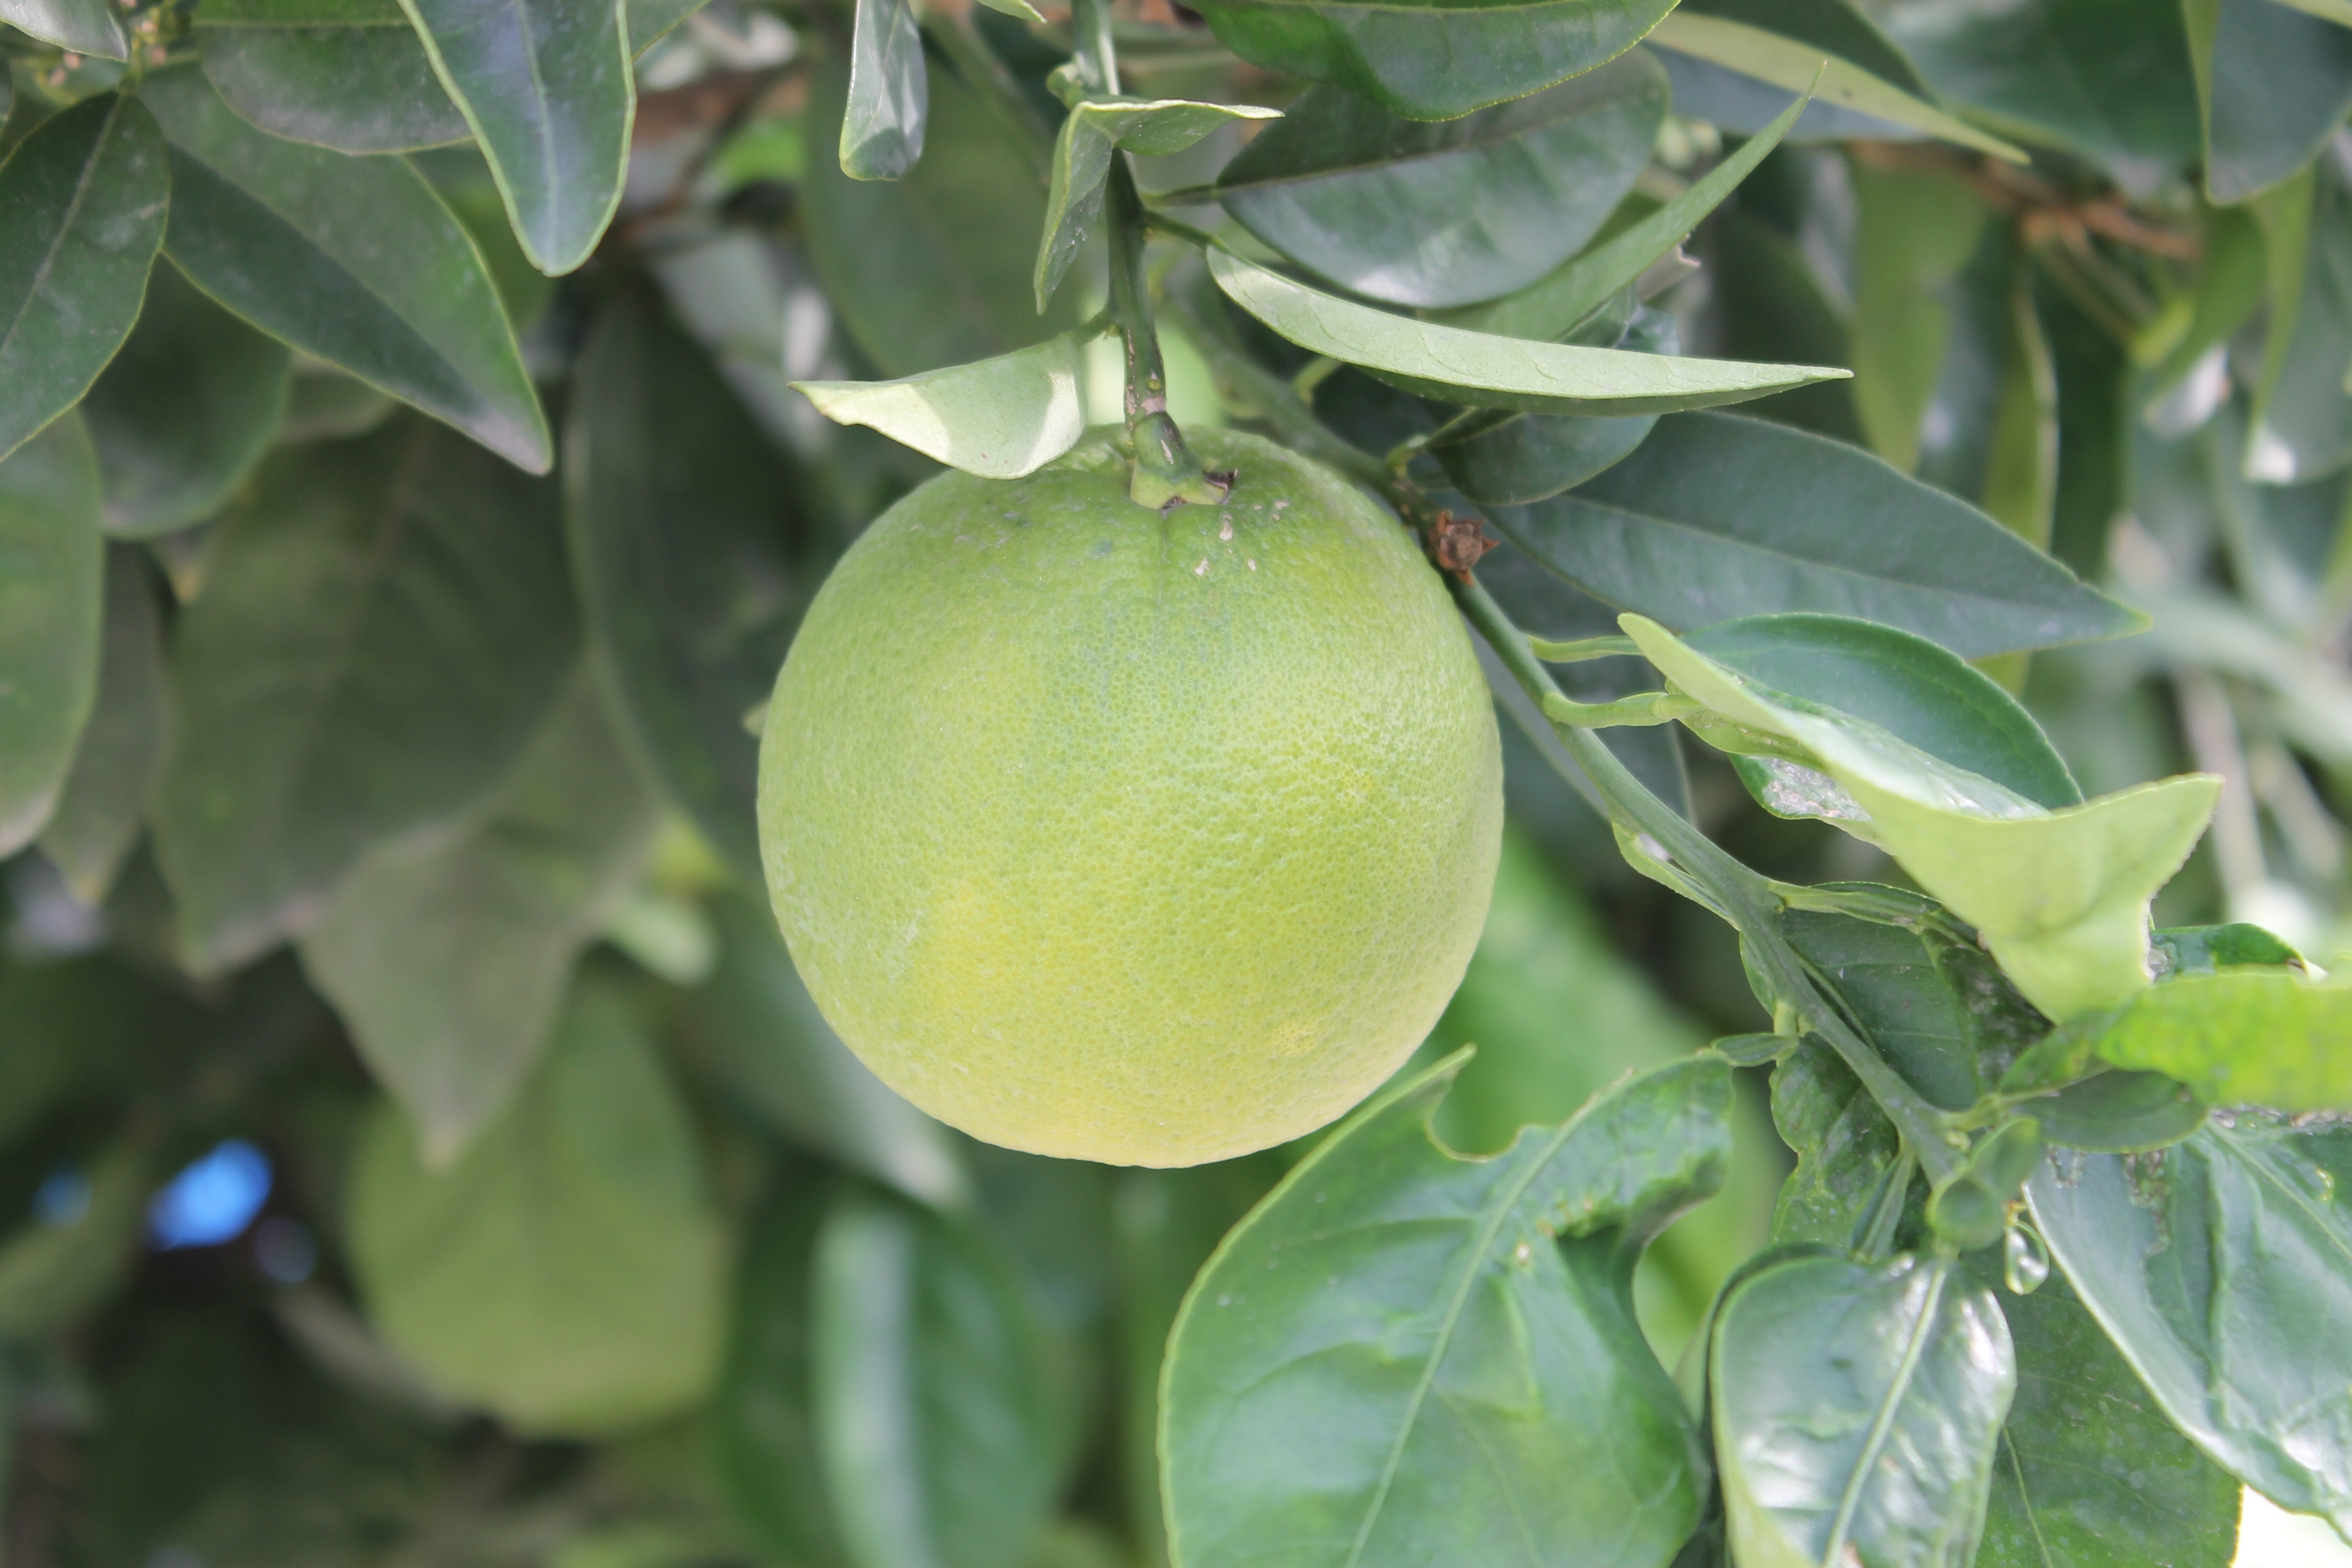
branch, plant, fruit, flower, orange, food, produce, garden, citron, citrus, flowering plant, bitter orange, land plant, key lime, yuzu, calamondin